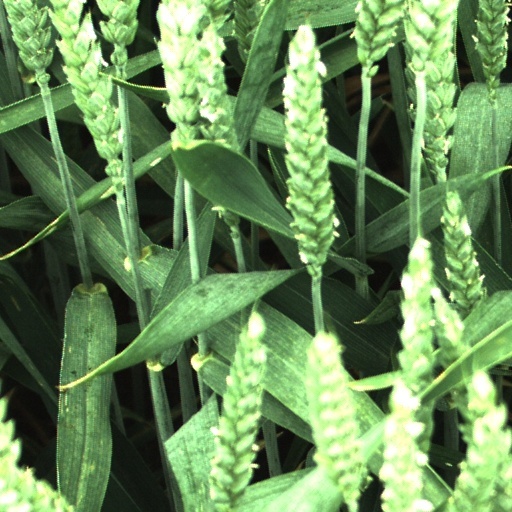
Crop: wheat